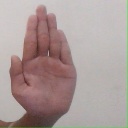
अक्षर: ध